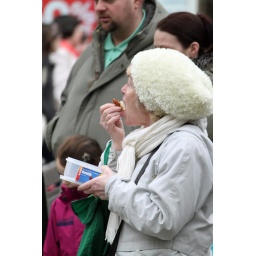
Lady in white hat eating lunch